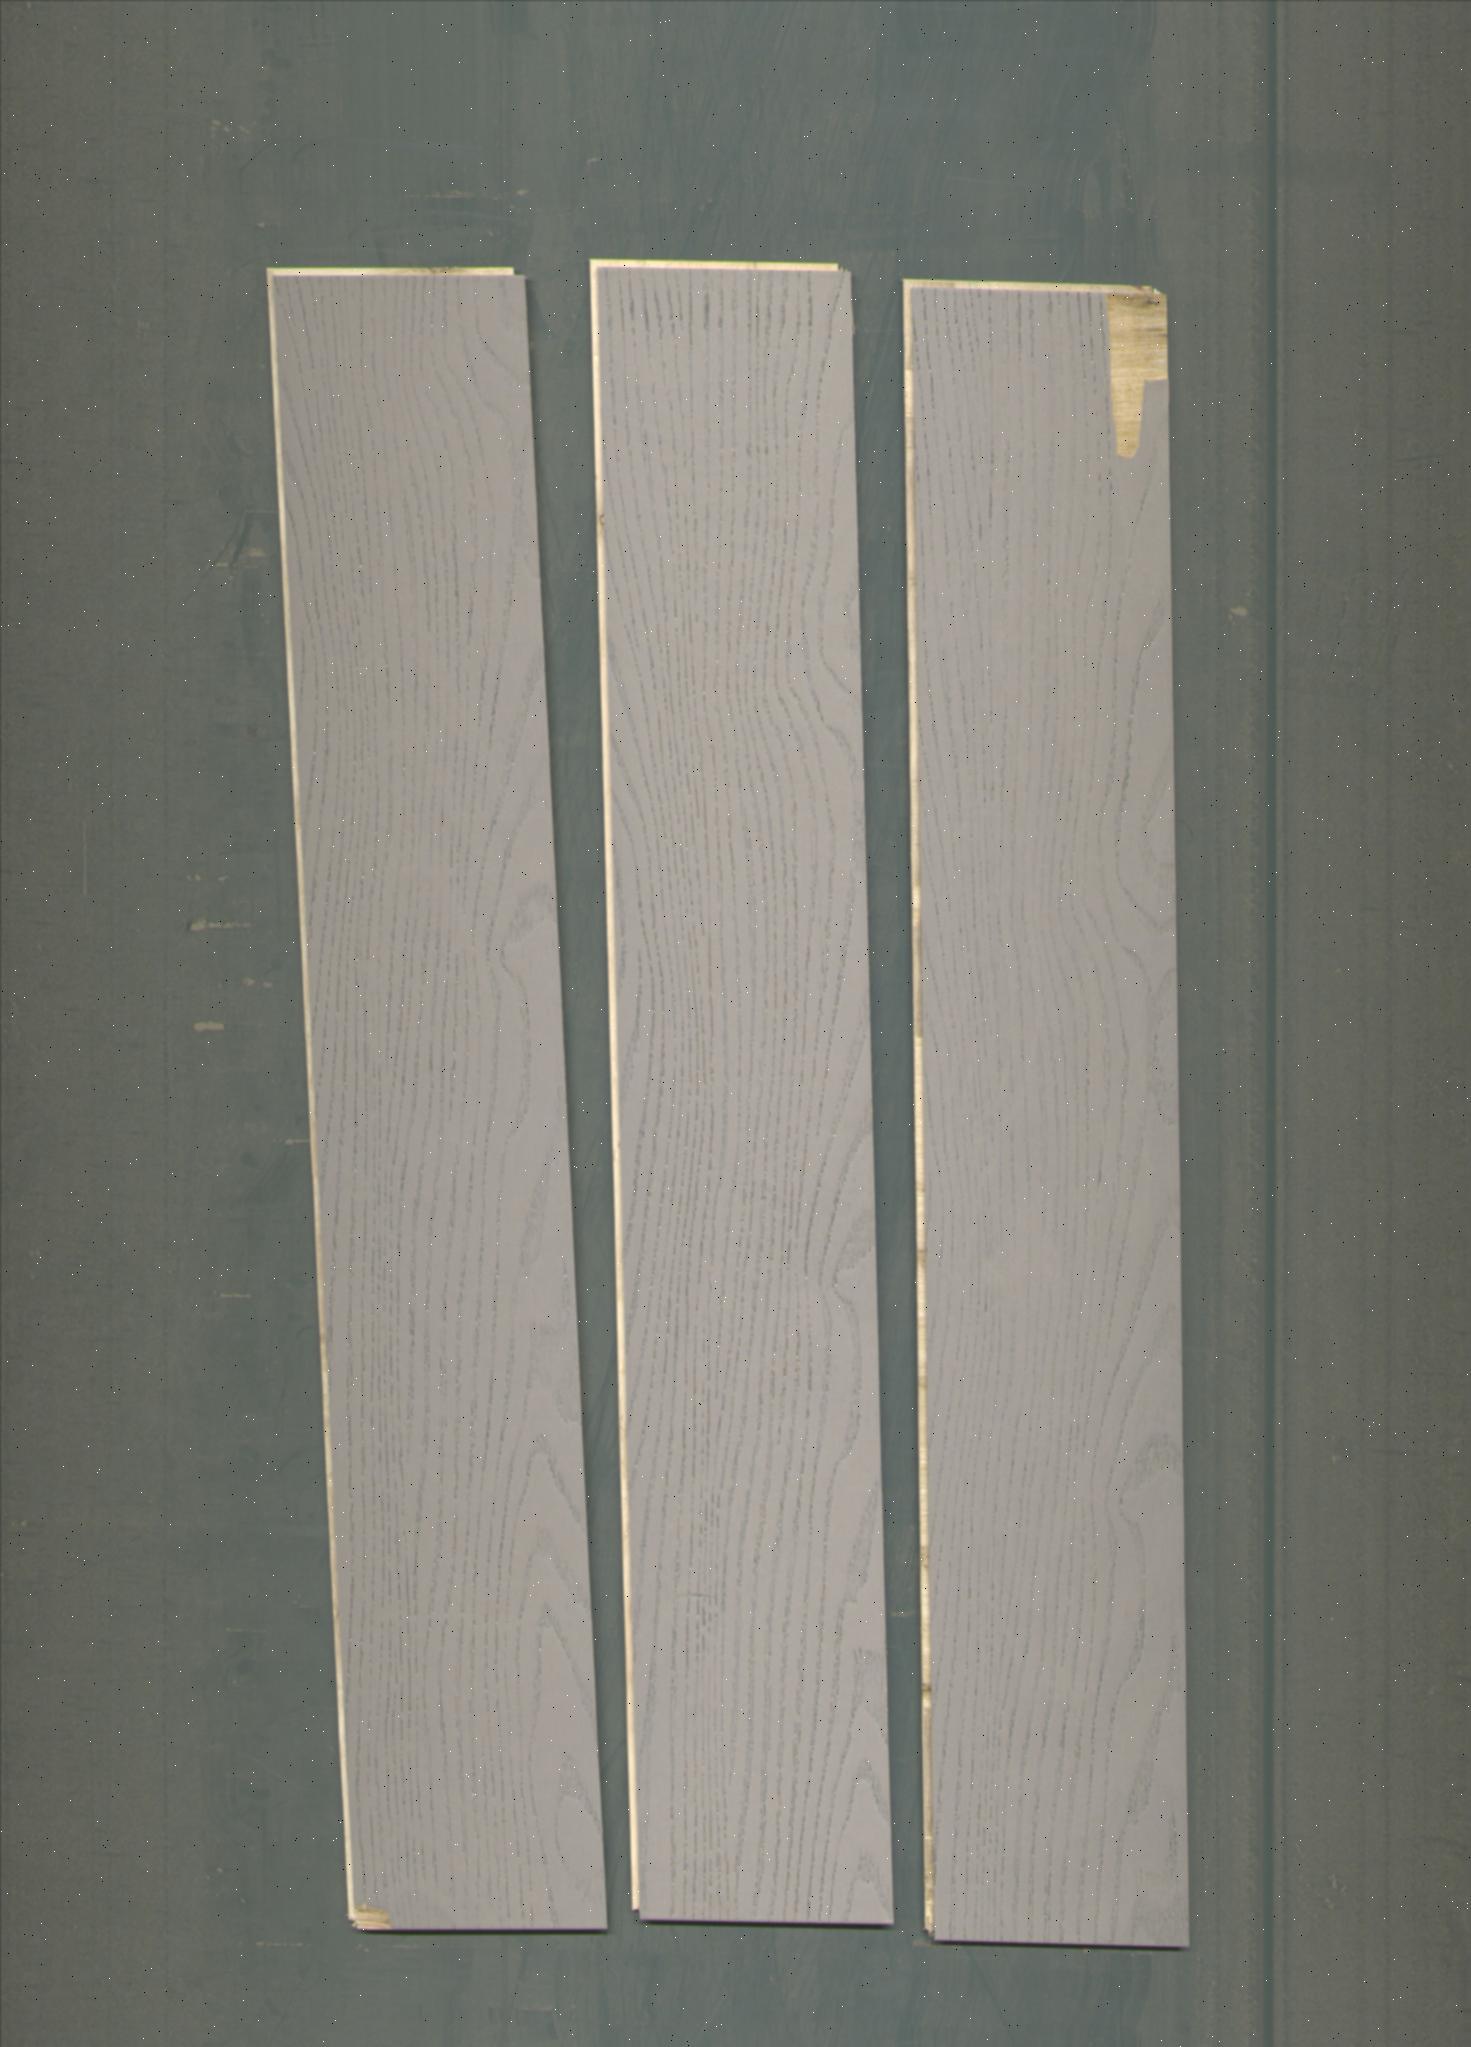
Label: mixers